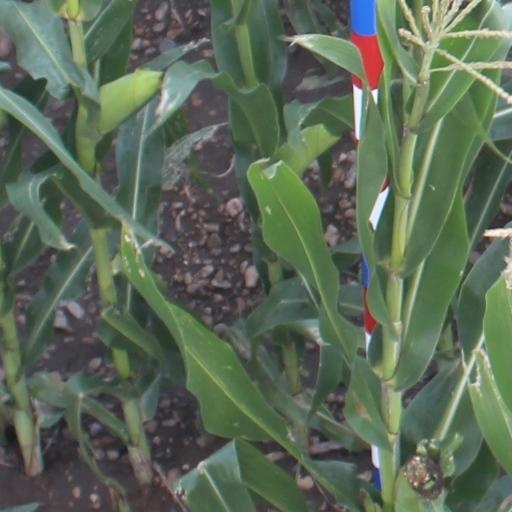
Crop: maize; corn